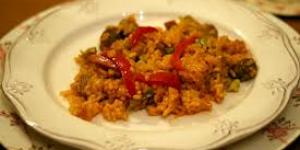
paella de pollo y jamon cocido